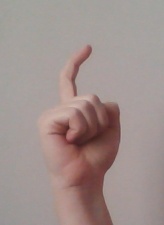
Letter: ra